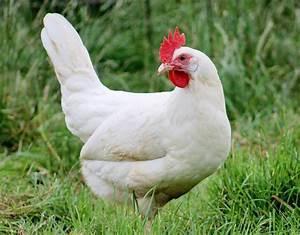
chicken